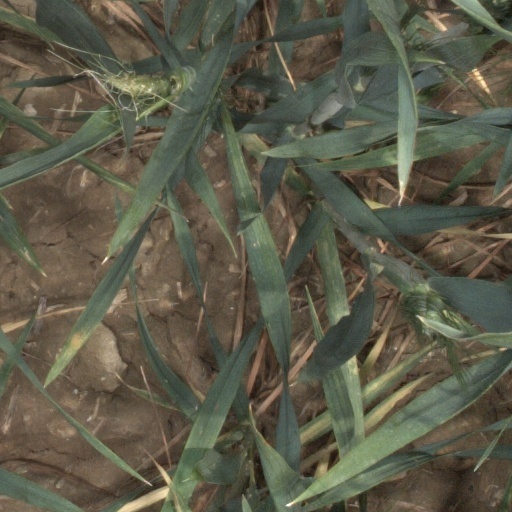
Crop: wheat